Jessica Rossi

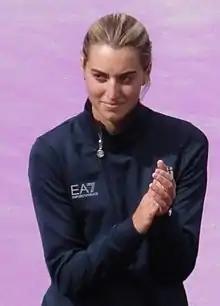
Rossi in 2012

Jessica Rossi (born 7 January 1992) is a female Italian sports shooter. She has won Olympic gold and three world titles in the women's trap event.